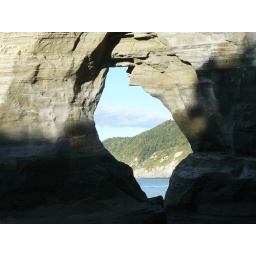
a beach through a hole in the rock ...